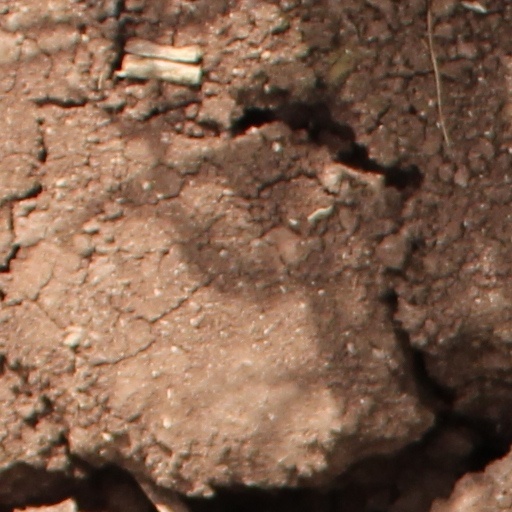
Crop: wheat